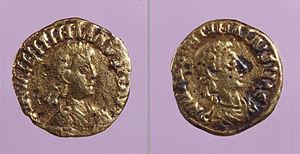
Deux monnaies à l'effigie de Valentinien III mis au jour dans une tombe du site de Saint-Laurent de Grenoble
Le musée archéologique Saint-Laurent est un musée départemental situé à Grenoble, en France, au pied de la colline de la Bastille, dans le quartier Saint-Laurent de la rive droite de l'Isère.